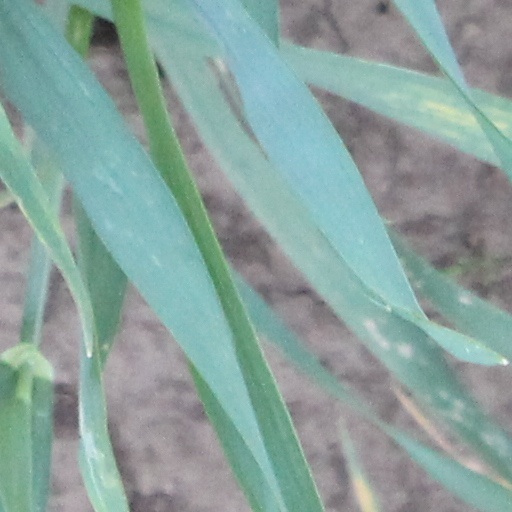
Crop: wheat